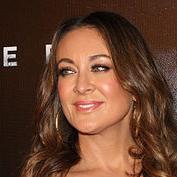
Age: 36